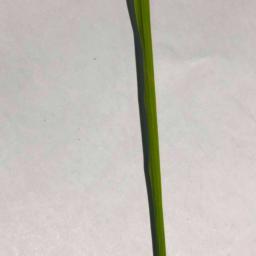
Label: Rice___Healthy